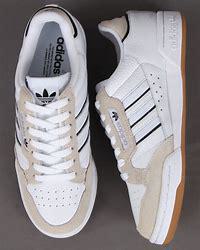
Brand: Adidas
Model: Continental 80 Stripes